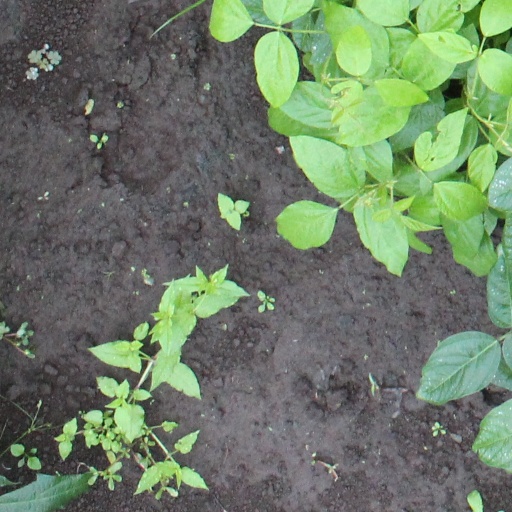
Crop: soybean